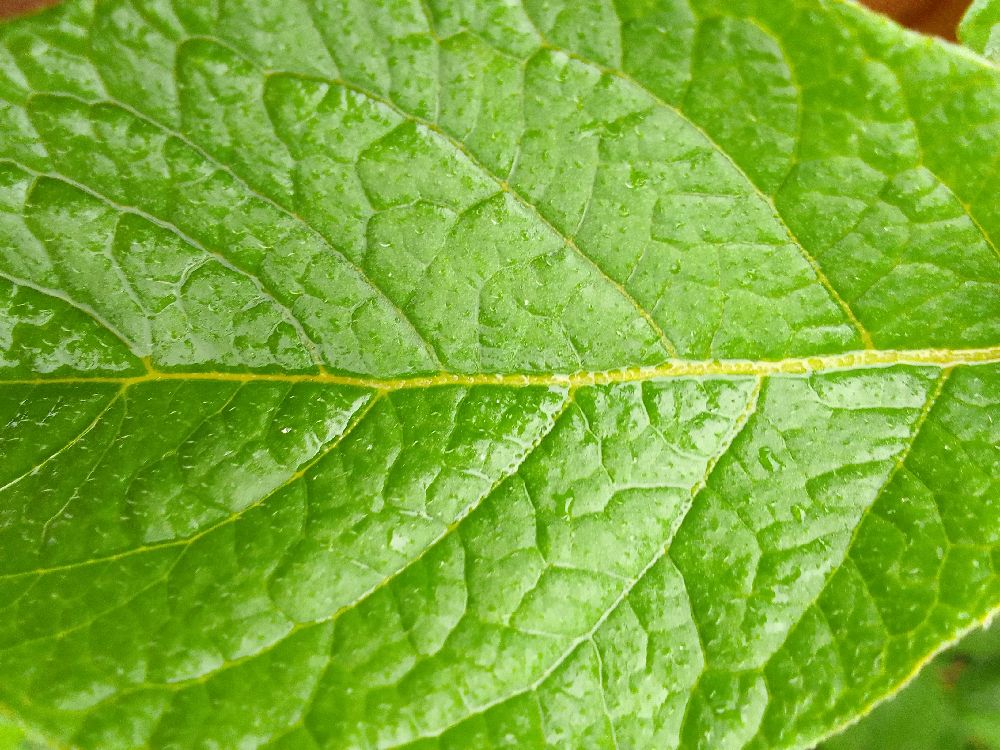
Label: Healthy